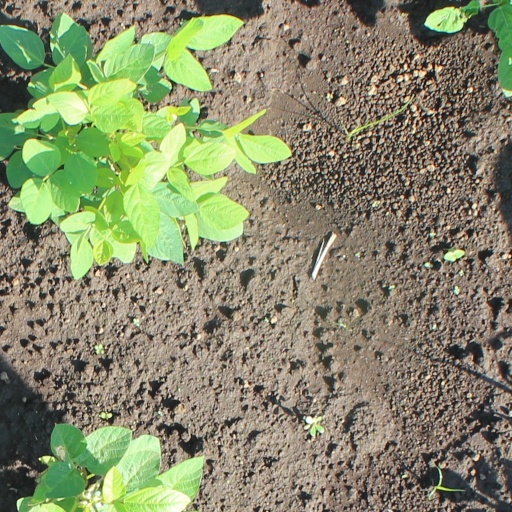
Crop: soybean